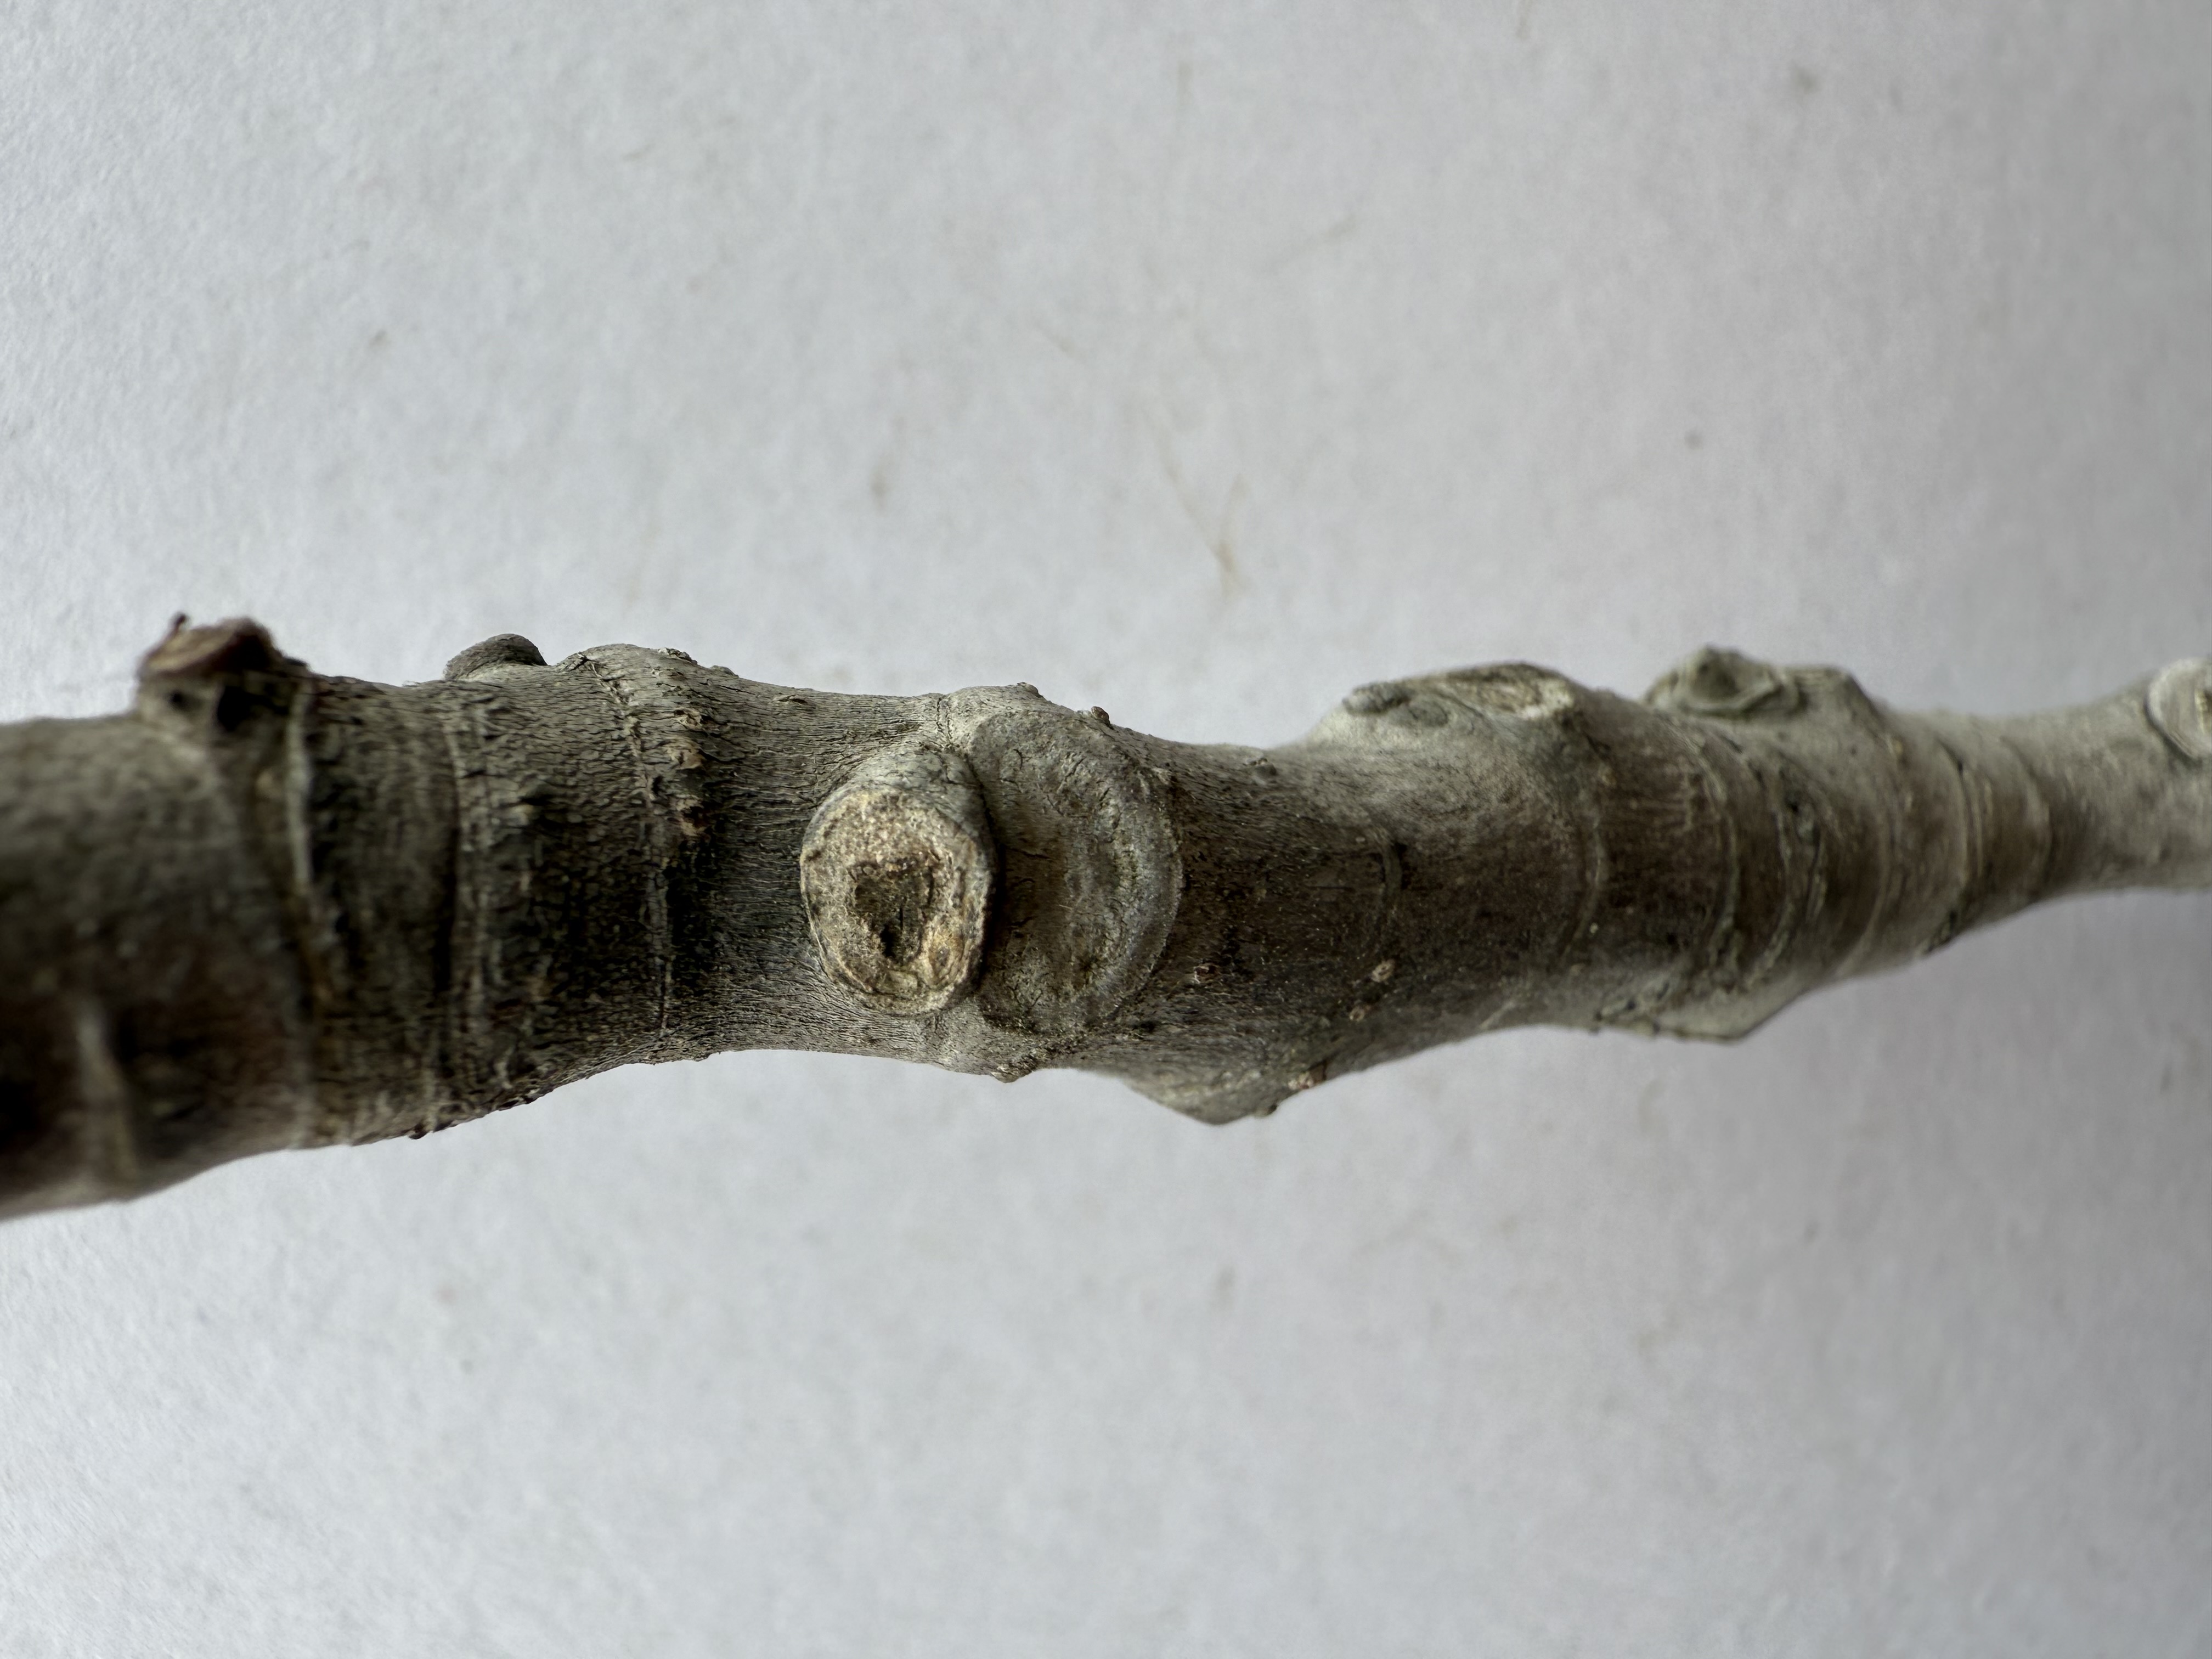
Variety: Patlican Fig